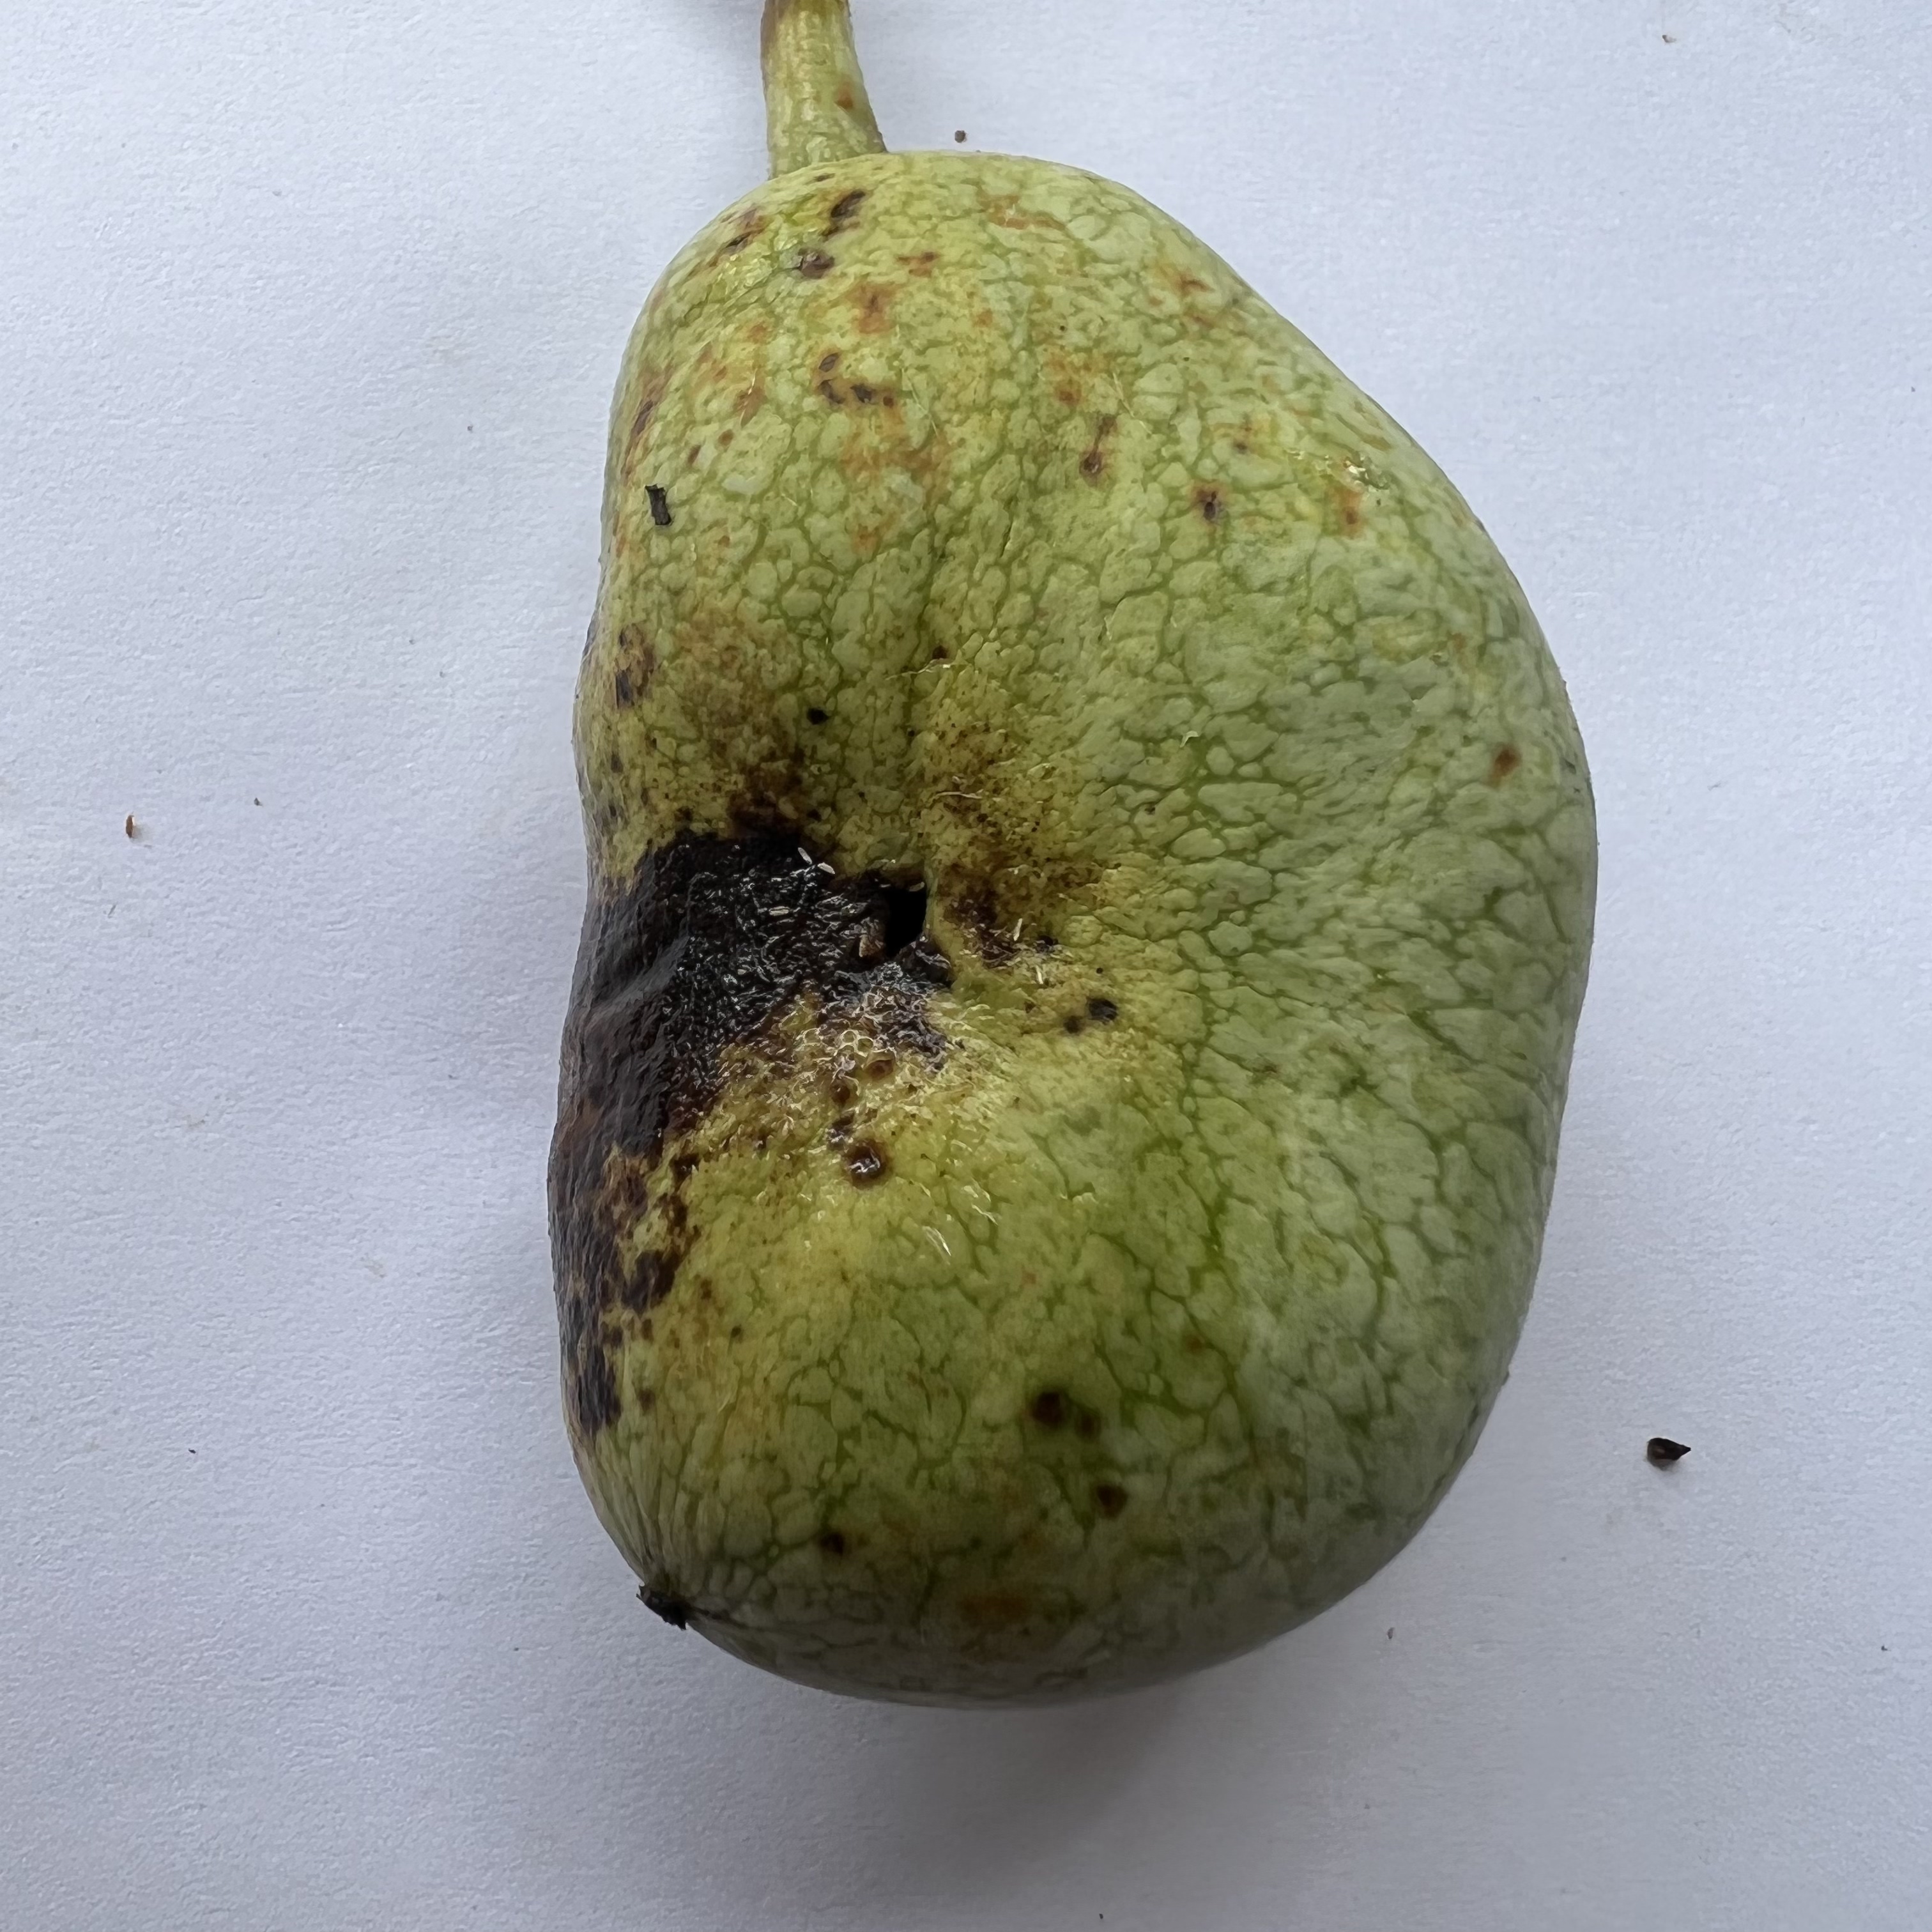
Label: Anthracnose